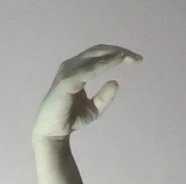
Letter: jeem